Battle of Quebec (1775)

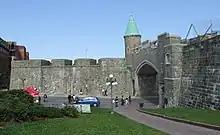
Quebec's restored city wall is gray stone about high. The St. Jean's gate has a modern road going through it, and has a copper-roofed turret on the left bastion. A paved path goes through a grassy area below the wall.

On December 10, the Americans set up their largest battery of artillery from the walls. The frozen ground prevented the Americans from entrenching the artillery, so they fashioned a wall out of snow blocks. This battery was used to fire on the city, but the damage it did was of little consequence. Montgomery realized he was in a very difficult position, because the frozen ground prevented the digging of trenches, and his lack of heavy weapons made it impossible to breach the city's defenses. On 17 December, British cannons knocked out two of Montgomery's mortars, leading him to order the remaining three back. The enlistments of Arnold's men were expiring at the end of the year, and no ammunition was on the way from the colonies. Furthermore, it was very likely that British reinforcements would arrive in the spring, meaning he would either have to act or withdraw. Montgomery believed his only chance to take the city was during a snowstorm at night, when his men could scale the walls undetected. On Christmas Day, Montgomery announced in speech before his army his plans to take Quebec City.